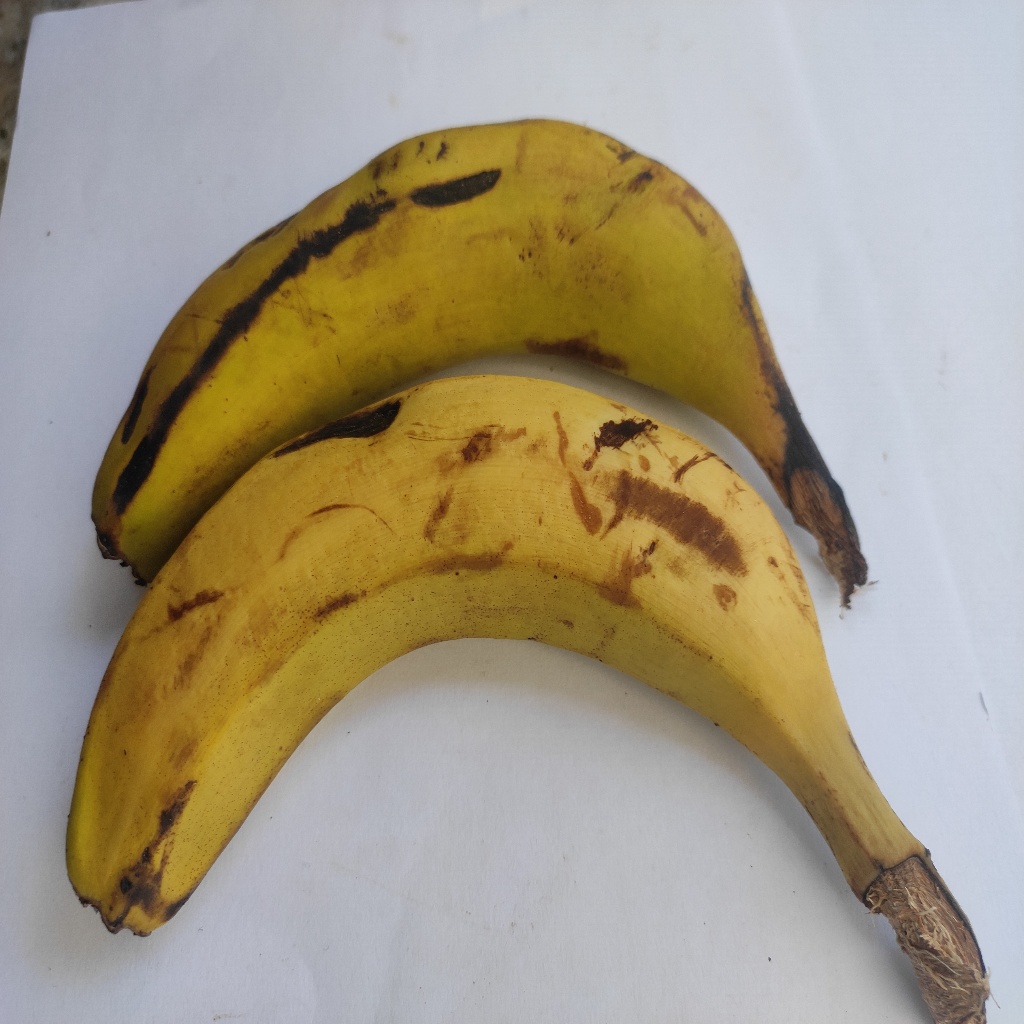
Crop: banana
Quality class: Class_A